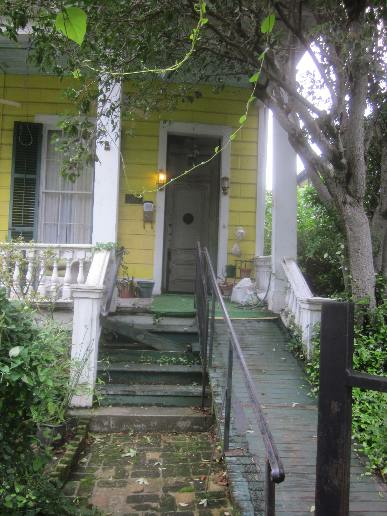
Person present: No